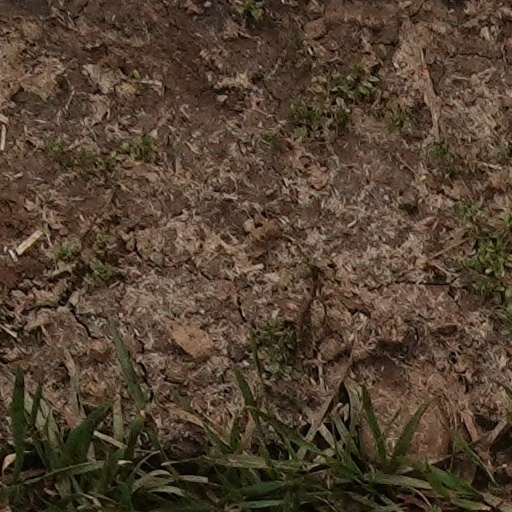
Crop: wheat